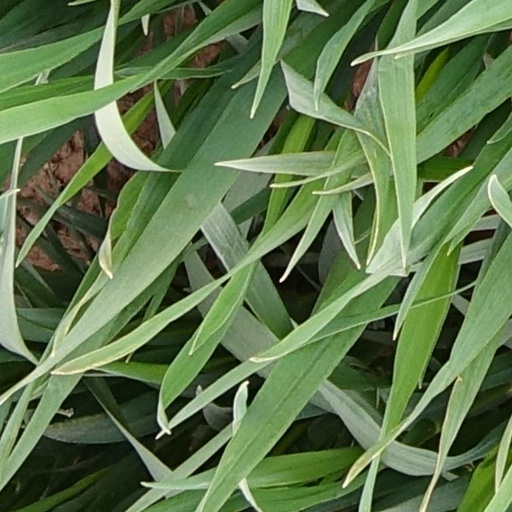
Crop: wheat